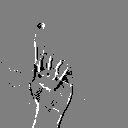
ASL letter: z